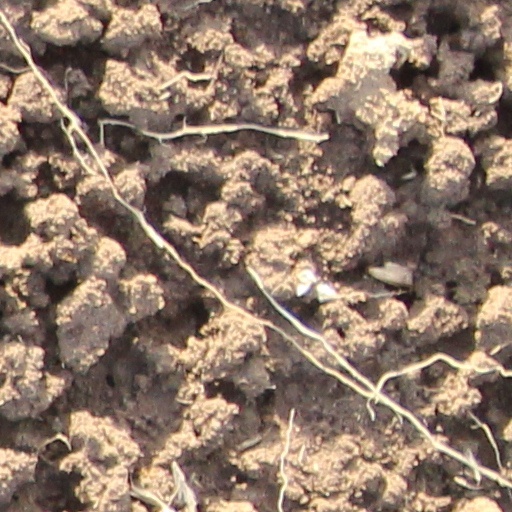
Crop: wheat